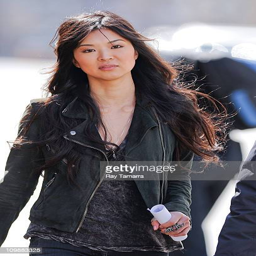
actor walks to her trailer at the film set